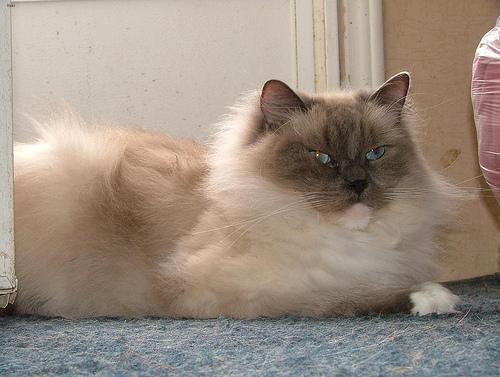
Ragdoll